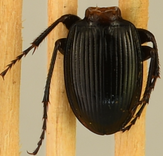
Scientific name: Cyclotrachelus torvus
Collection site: Northern Great Plains Research Laboratory Site (NOGP), plot NOGP_005